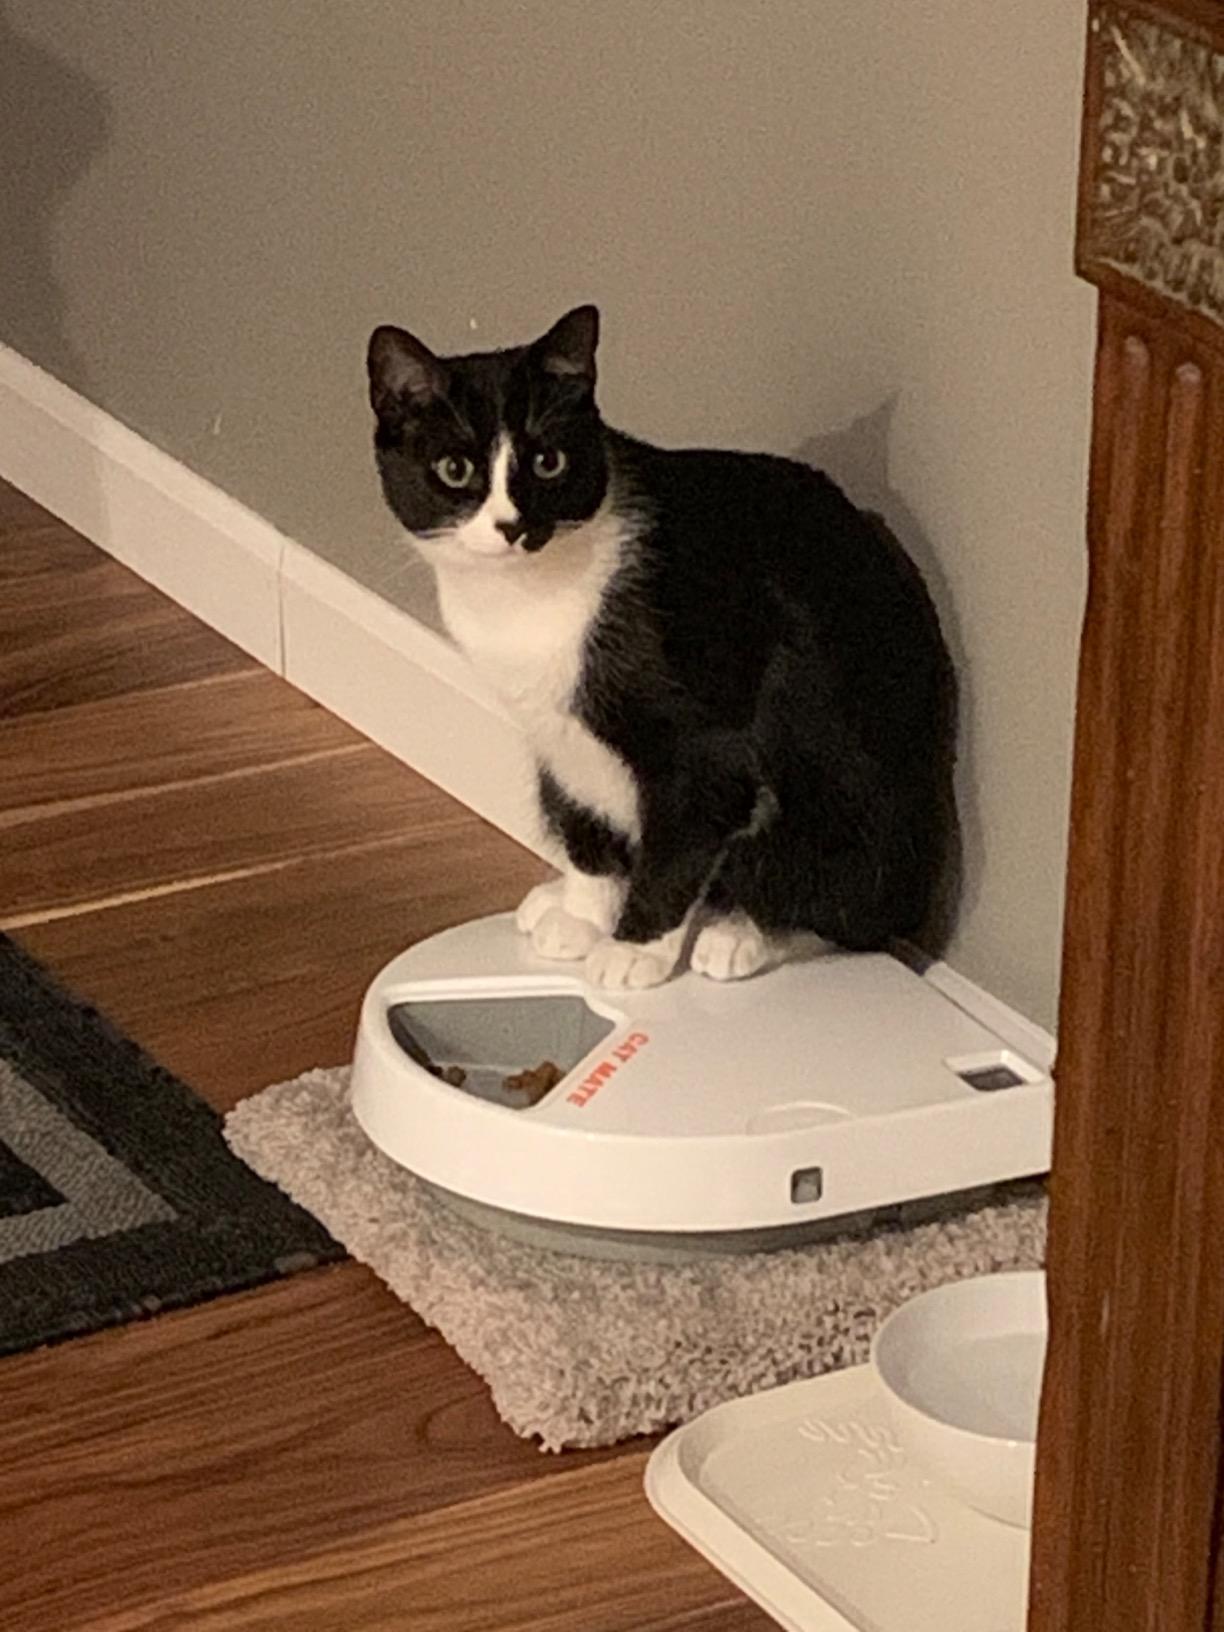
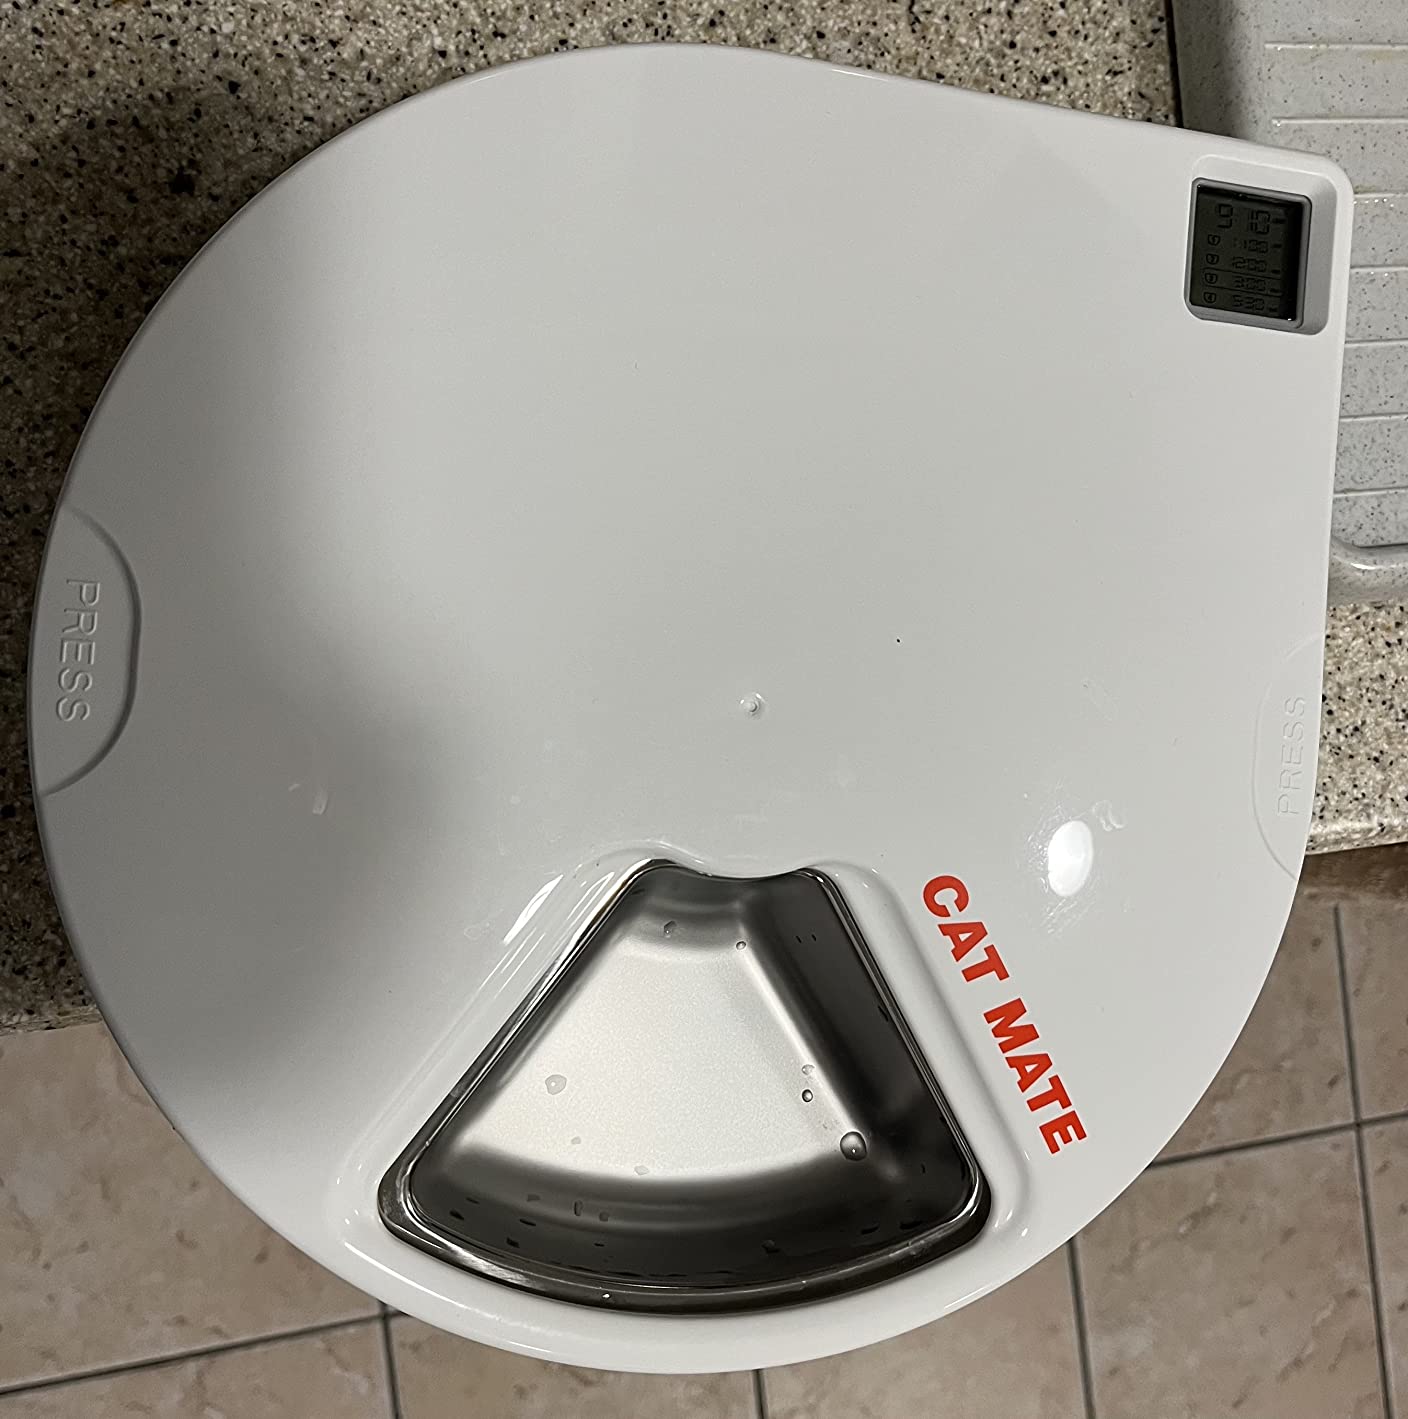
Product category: items_feeder
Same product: yes